Nobody Else but You (film)

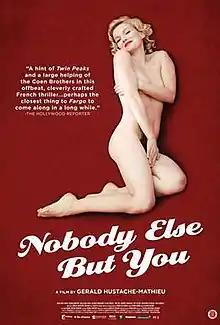
Film poster

Nobody Else but You is a 2011 French comedy crime mystery film, written and directed by Gérald Hustache-Mathieu. It stars Jean-Paul Rouve as a bestselling crime novelist who is desperately looking for a new story and hones his focus on the apparent suicide of a small-town woman, a local celebrity, whose life mirrors that of Marilyn Monroe, played by Sophie Quinton.